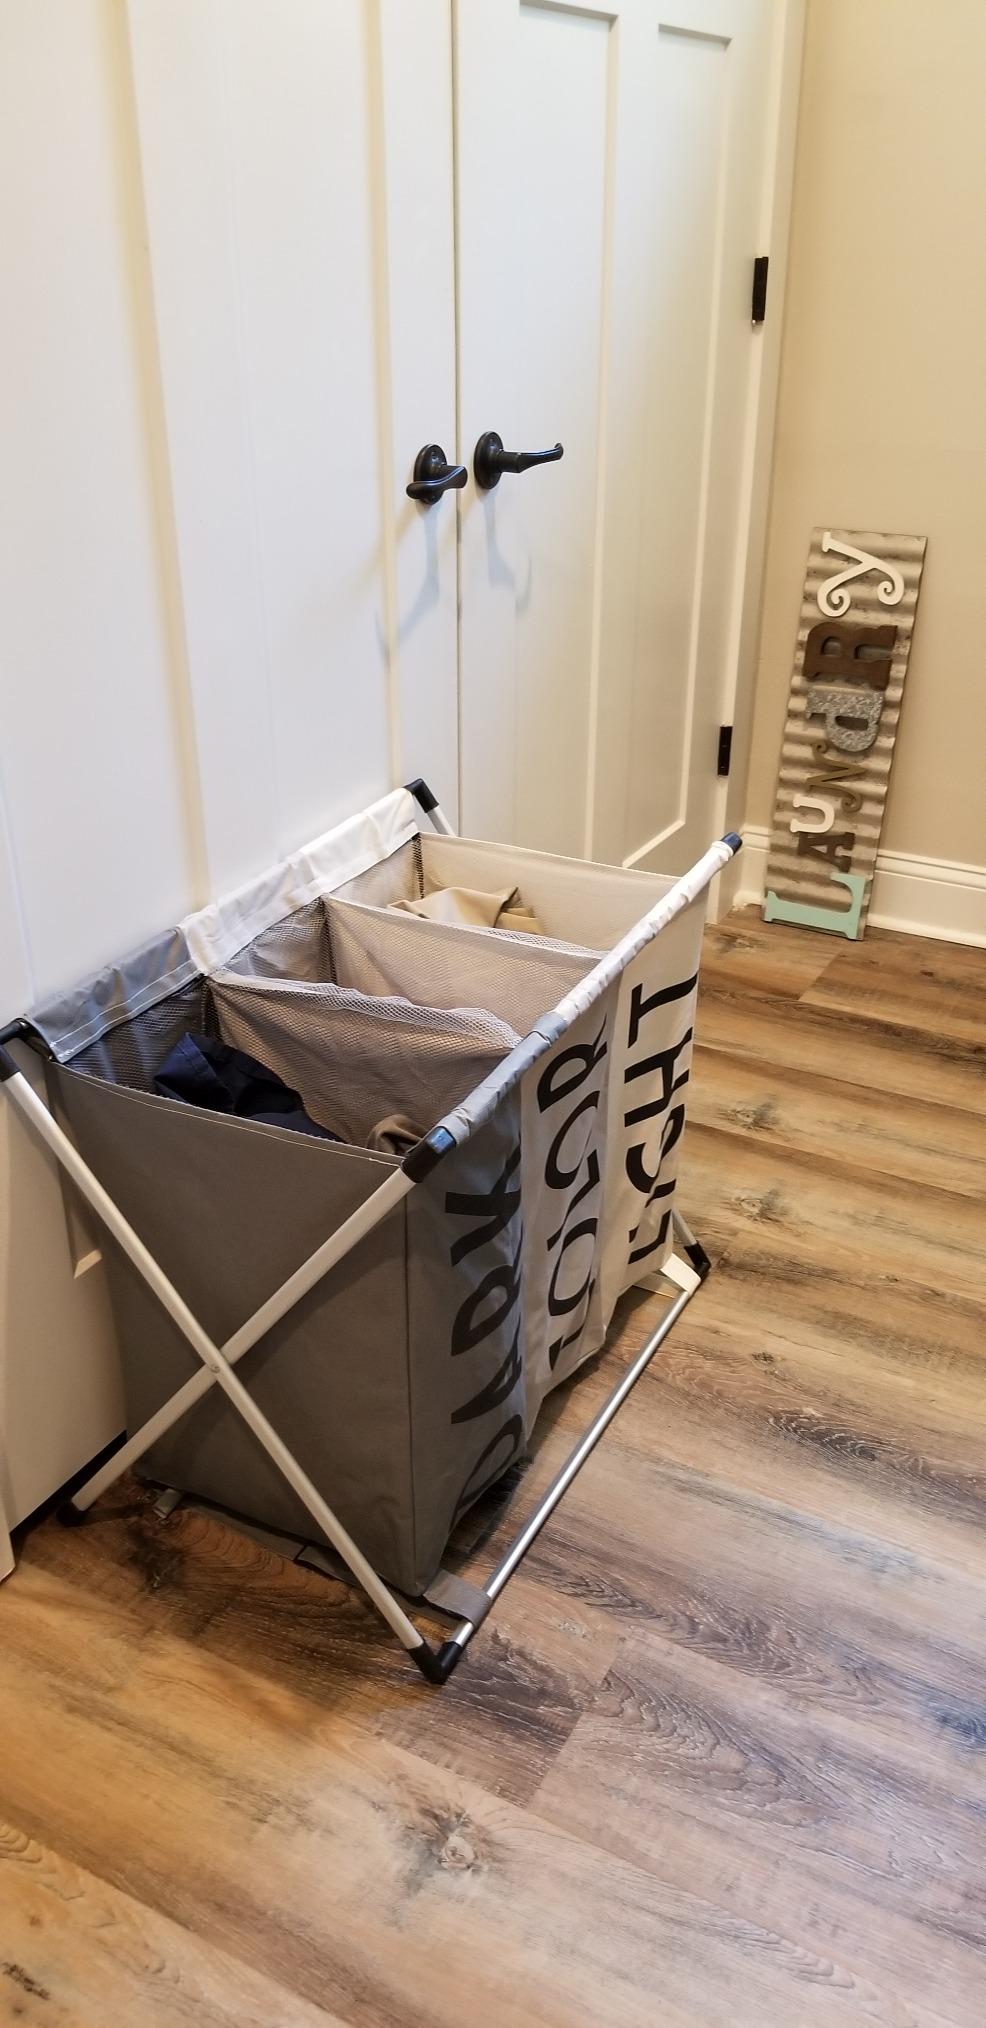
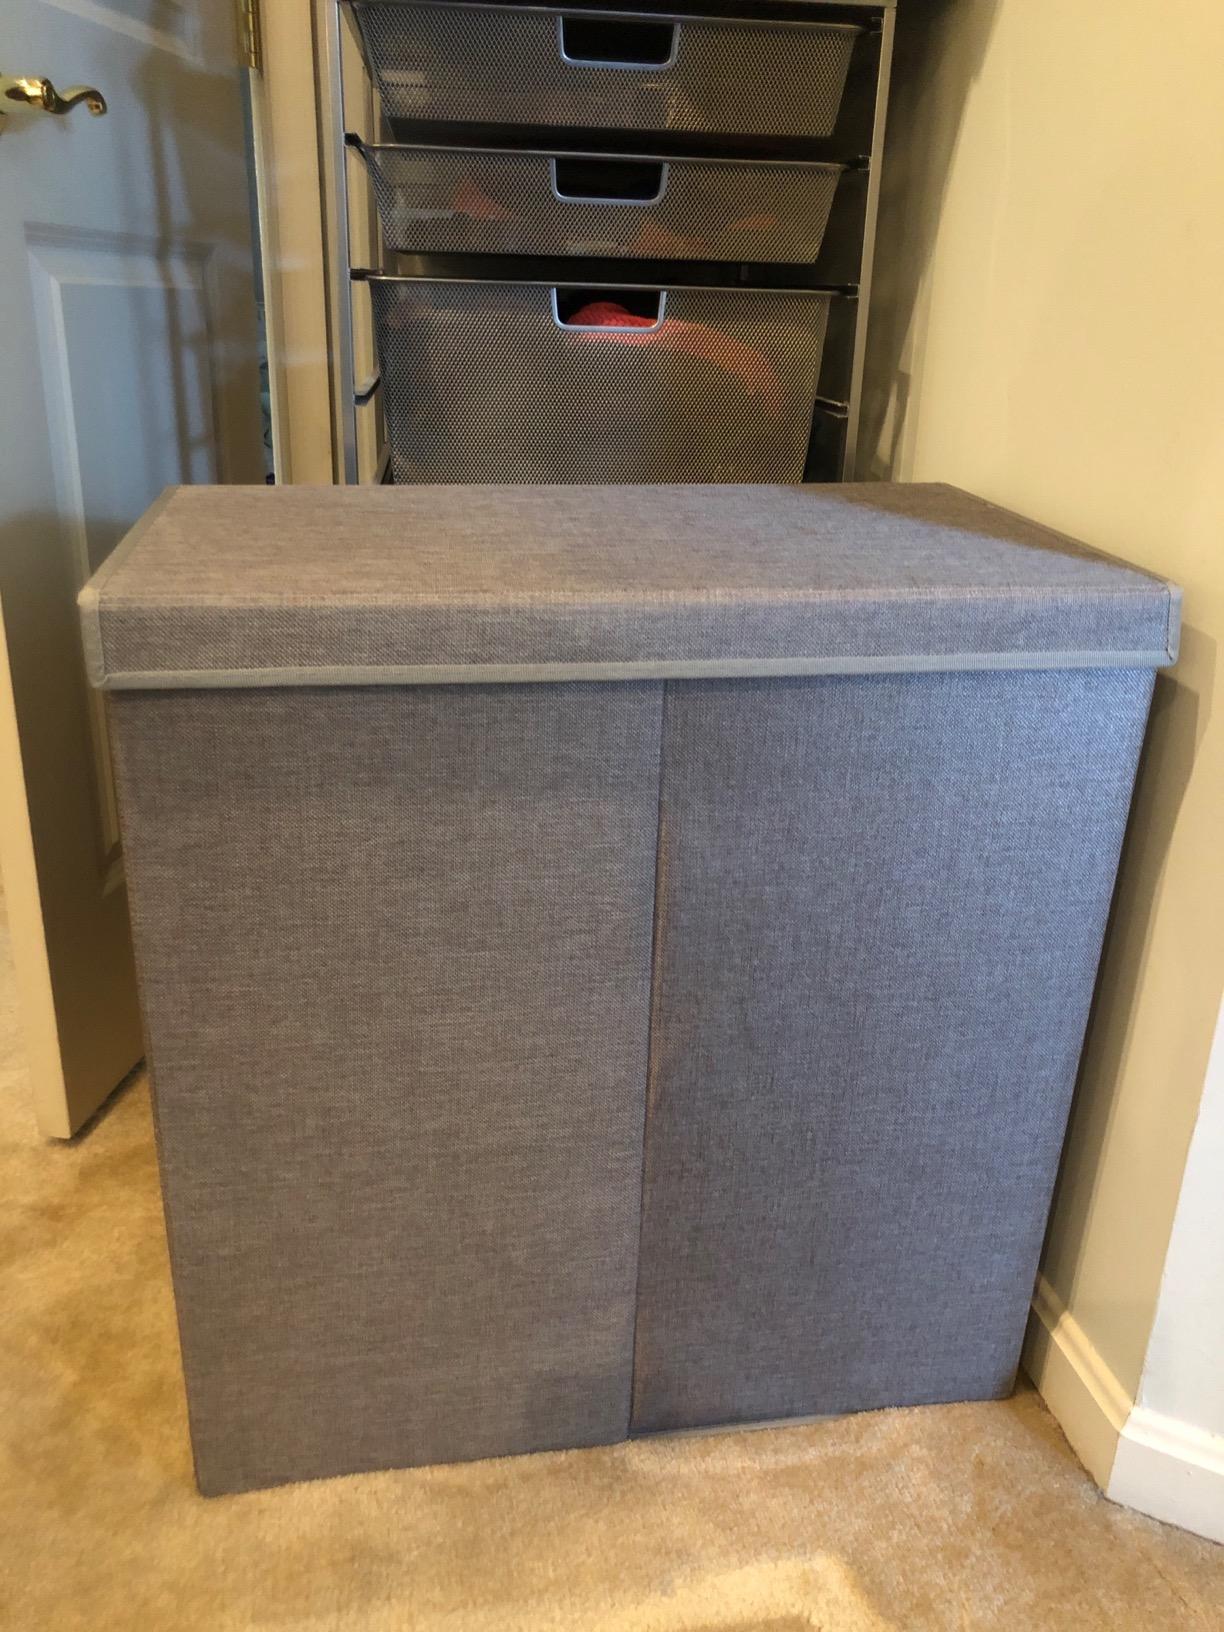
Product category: items_hamper
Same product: no